Culture of Tunisia

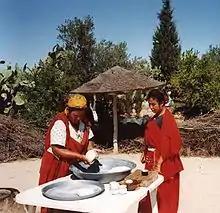
Traditional Tunisian bread being made

Tunisian cuisine is a culinary tradition blending Maghrebi cuisine and Mediterranean cuisine. Its distinctive spicy fieriness comes from neighbouring Mediterranean countries and the many civilizations who have ruled Tunisian land: Phoenician, Arab, Turkish, and the native Berber people. Tunisian food uses a variety of ingredients and in different ways. The main dish that is served in Tunisia is Couscous, made of minuscule grains that are cooked and usually served with meat and vegetables. In cooking they also use a variety of flavors such as: olive oil, aniseed, coriander, cumin, caraway, cinnamon, saffron, mint, orange blossom, and rose water.